Burlingame, San Diego

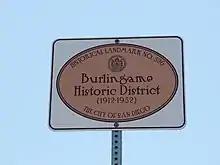
Burlingame Historic District sign

Burlingame is a neighborhood in San Diego, California, United States, bordered by North Park to the north and east, and by South Park to the south, and is located within the boundaries of the Greater North Park Community Planning Area.